Tobu 10000 series

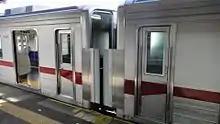
Permanently coupled former driving cabs in a refurbished Tojo Line 4+6-car formation in February 2012

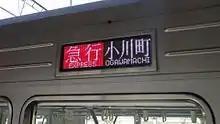
Full-colour LED destination indicators on a refurbished Tojo Line 10030 series set in February 2012

Isesaki Line 10030 series sets began receiving life extension refurbishment from 2011, with the first set returned to service in March 2011. Refurbishment involves new interiors, and the addition of front-end skirts, high-intensity headlights, and full-colour LED destination indicators.